Mehmed II's Albanian campaign

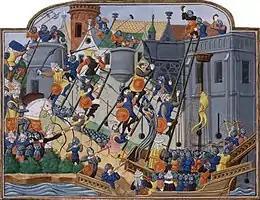
The Fall of Constantinople.

Skanderbeg's primary reason for allying with Alfonso was his fear of 21-year-old Mehmed II, whose ambition was to reconquer Justinian I's empire which stretched from Syria to Spain. Mehmed had been planning a campaign against Albania since Skanderbeg had defeated his father at Krujë in 1450. Another factor was that Krujë geographically dominated Durazzo, which was only 150 kilometers from Brindisi, the nearest Italian port. Mehmed's ambitions were symmetrical to Alfonso's and it was clear that there would be some sort of clash between the two in Albania, the epicenter of the conflict. Mehmed was one of the first monarchs since Roman times to keep a massive centralized army under his personal control. Besides controlling a huge army, Mehmed was widely acknowledged for his far-reaching wisdom which allowed him to produce a highly advanced military armed with the newest models of the cannon.